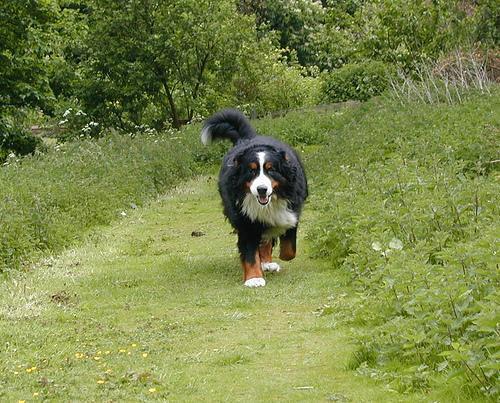
Bernese_mountain_dog